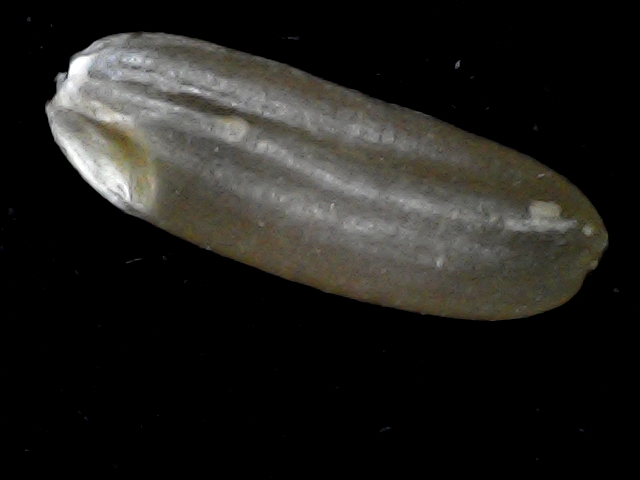
Rice variety: BR23